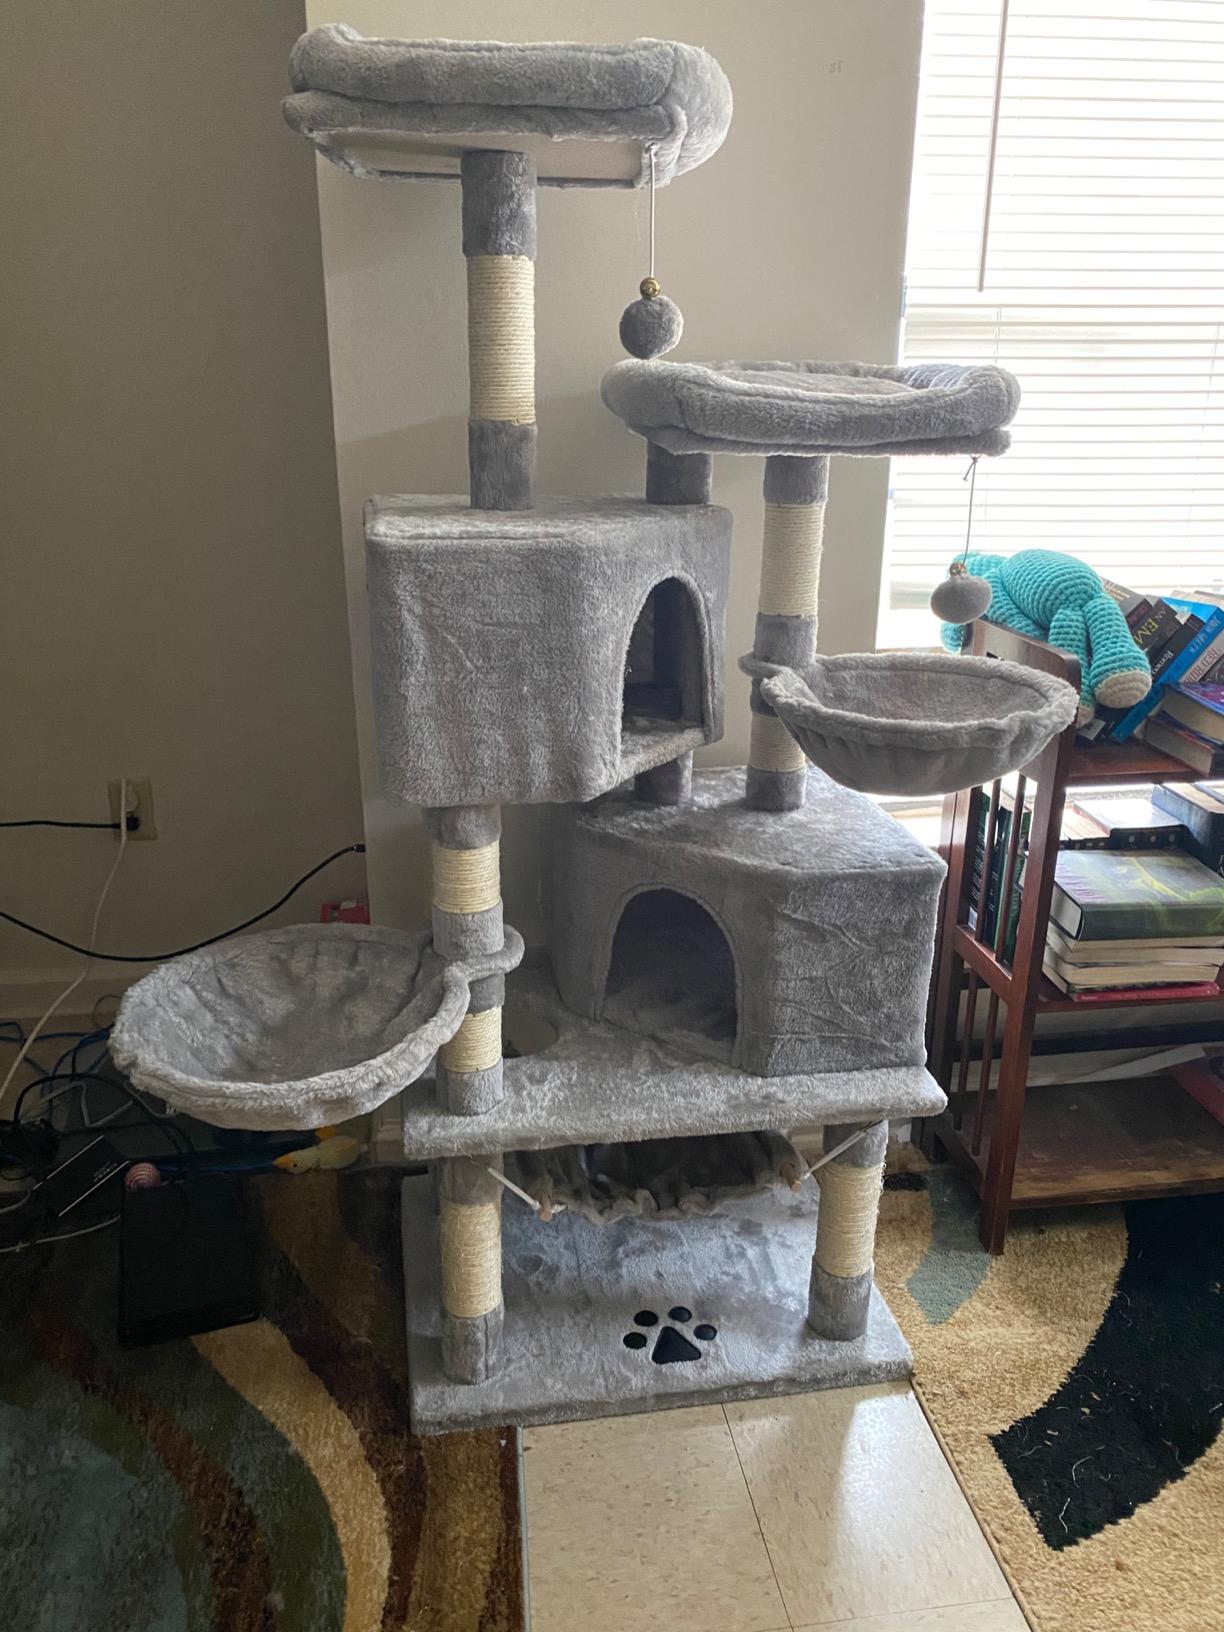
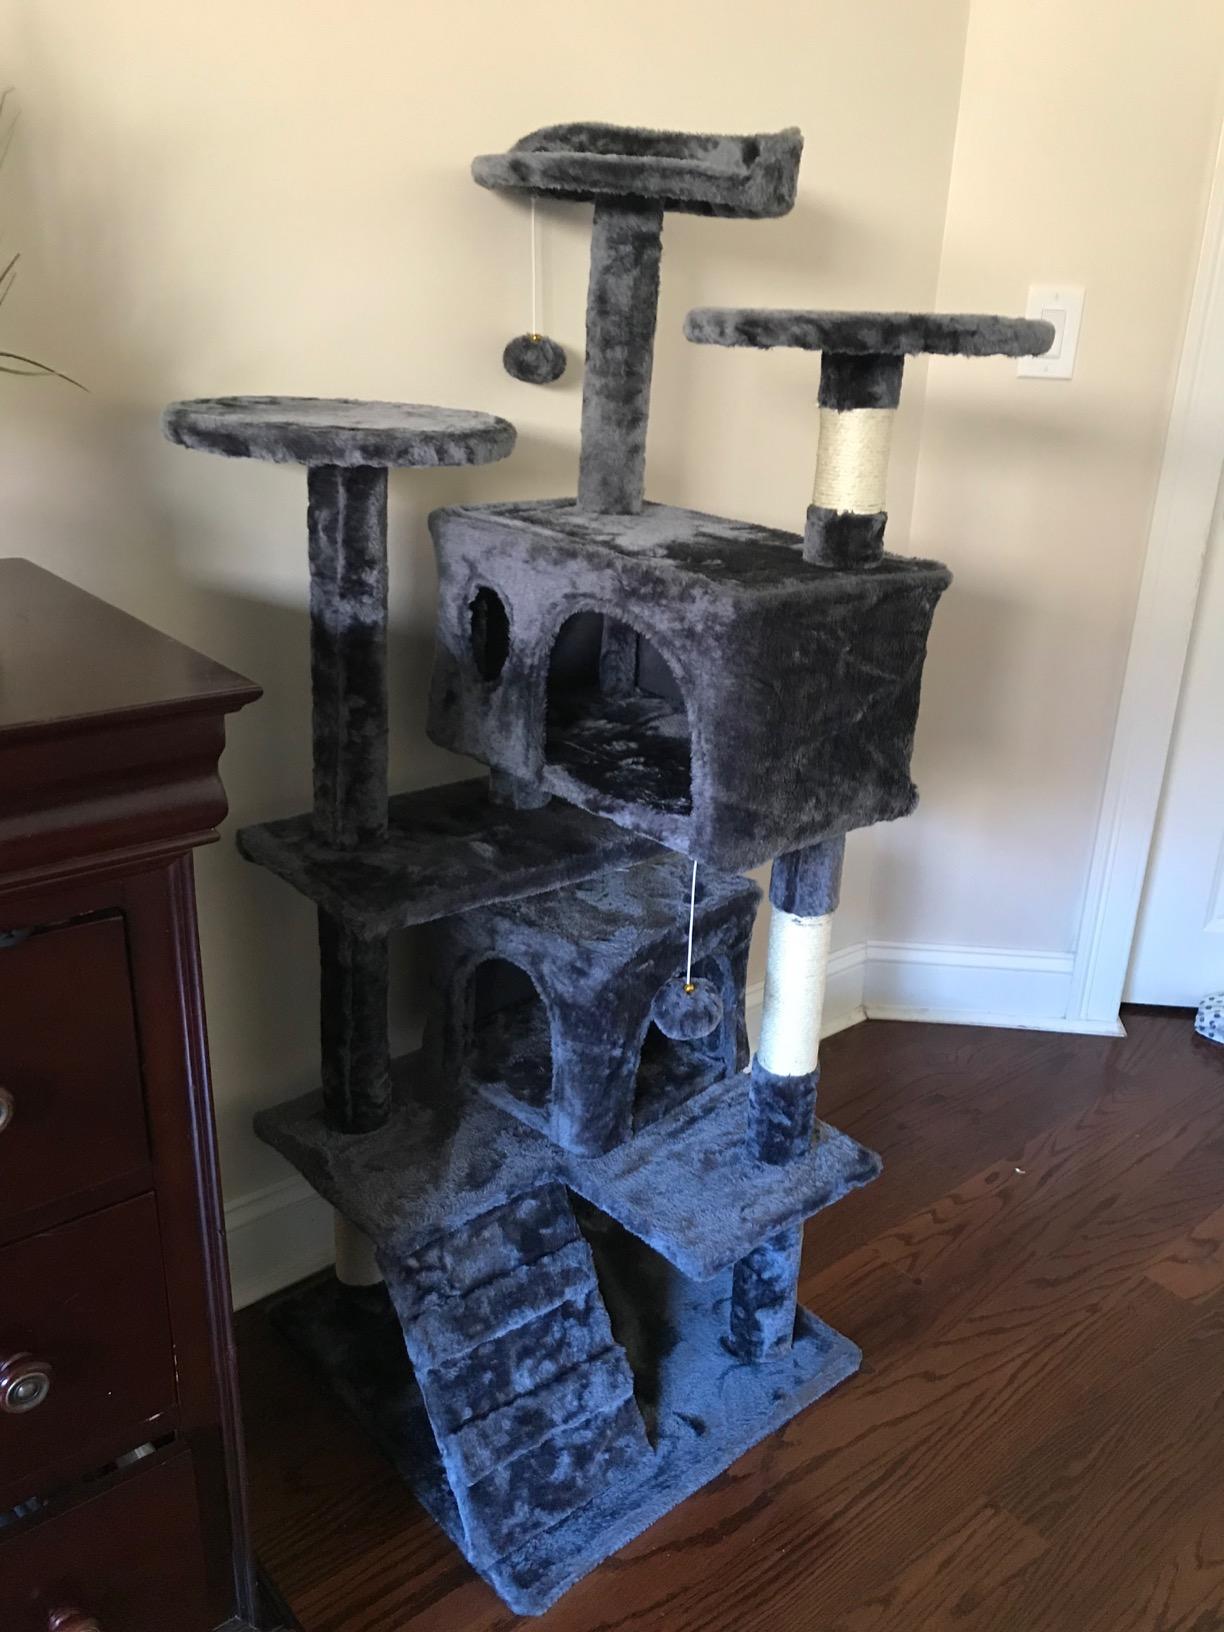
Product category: items_cat tree
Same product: no